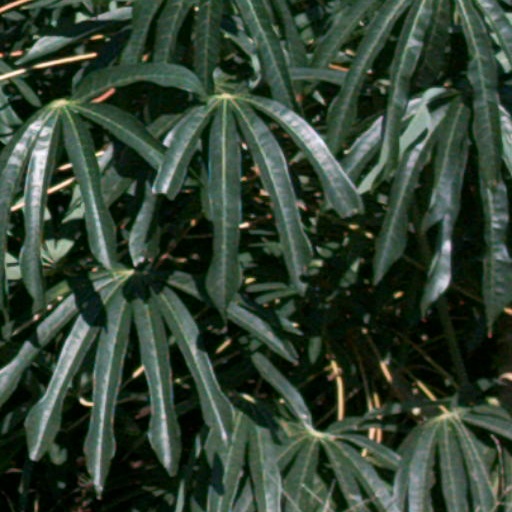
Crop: cassava